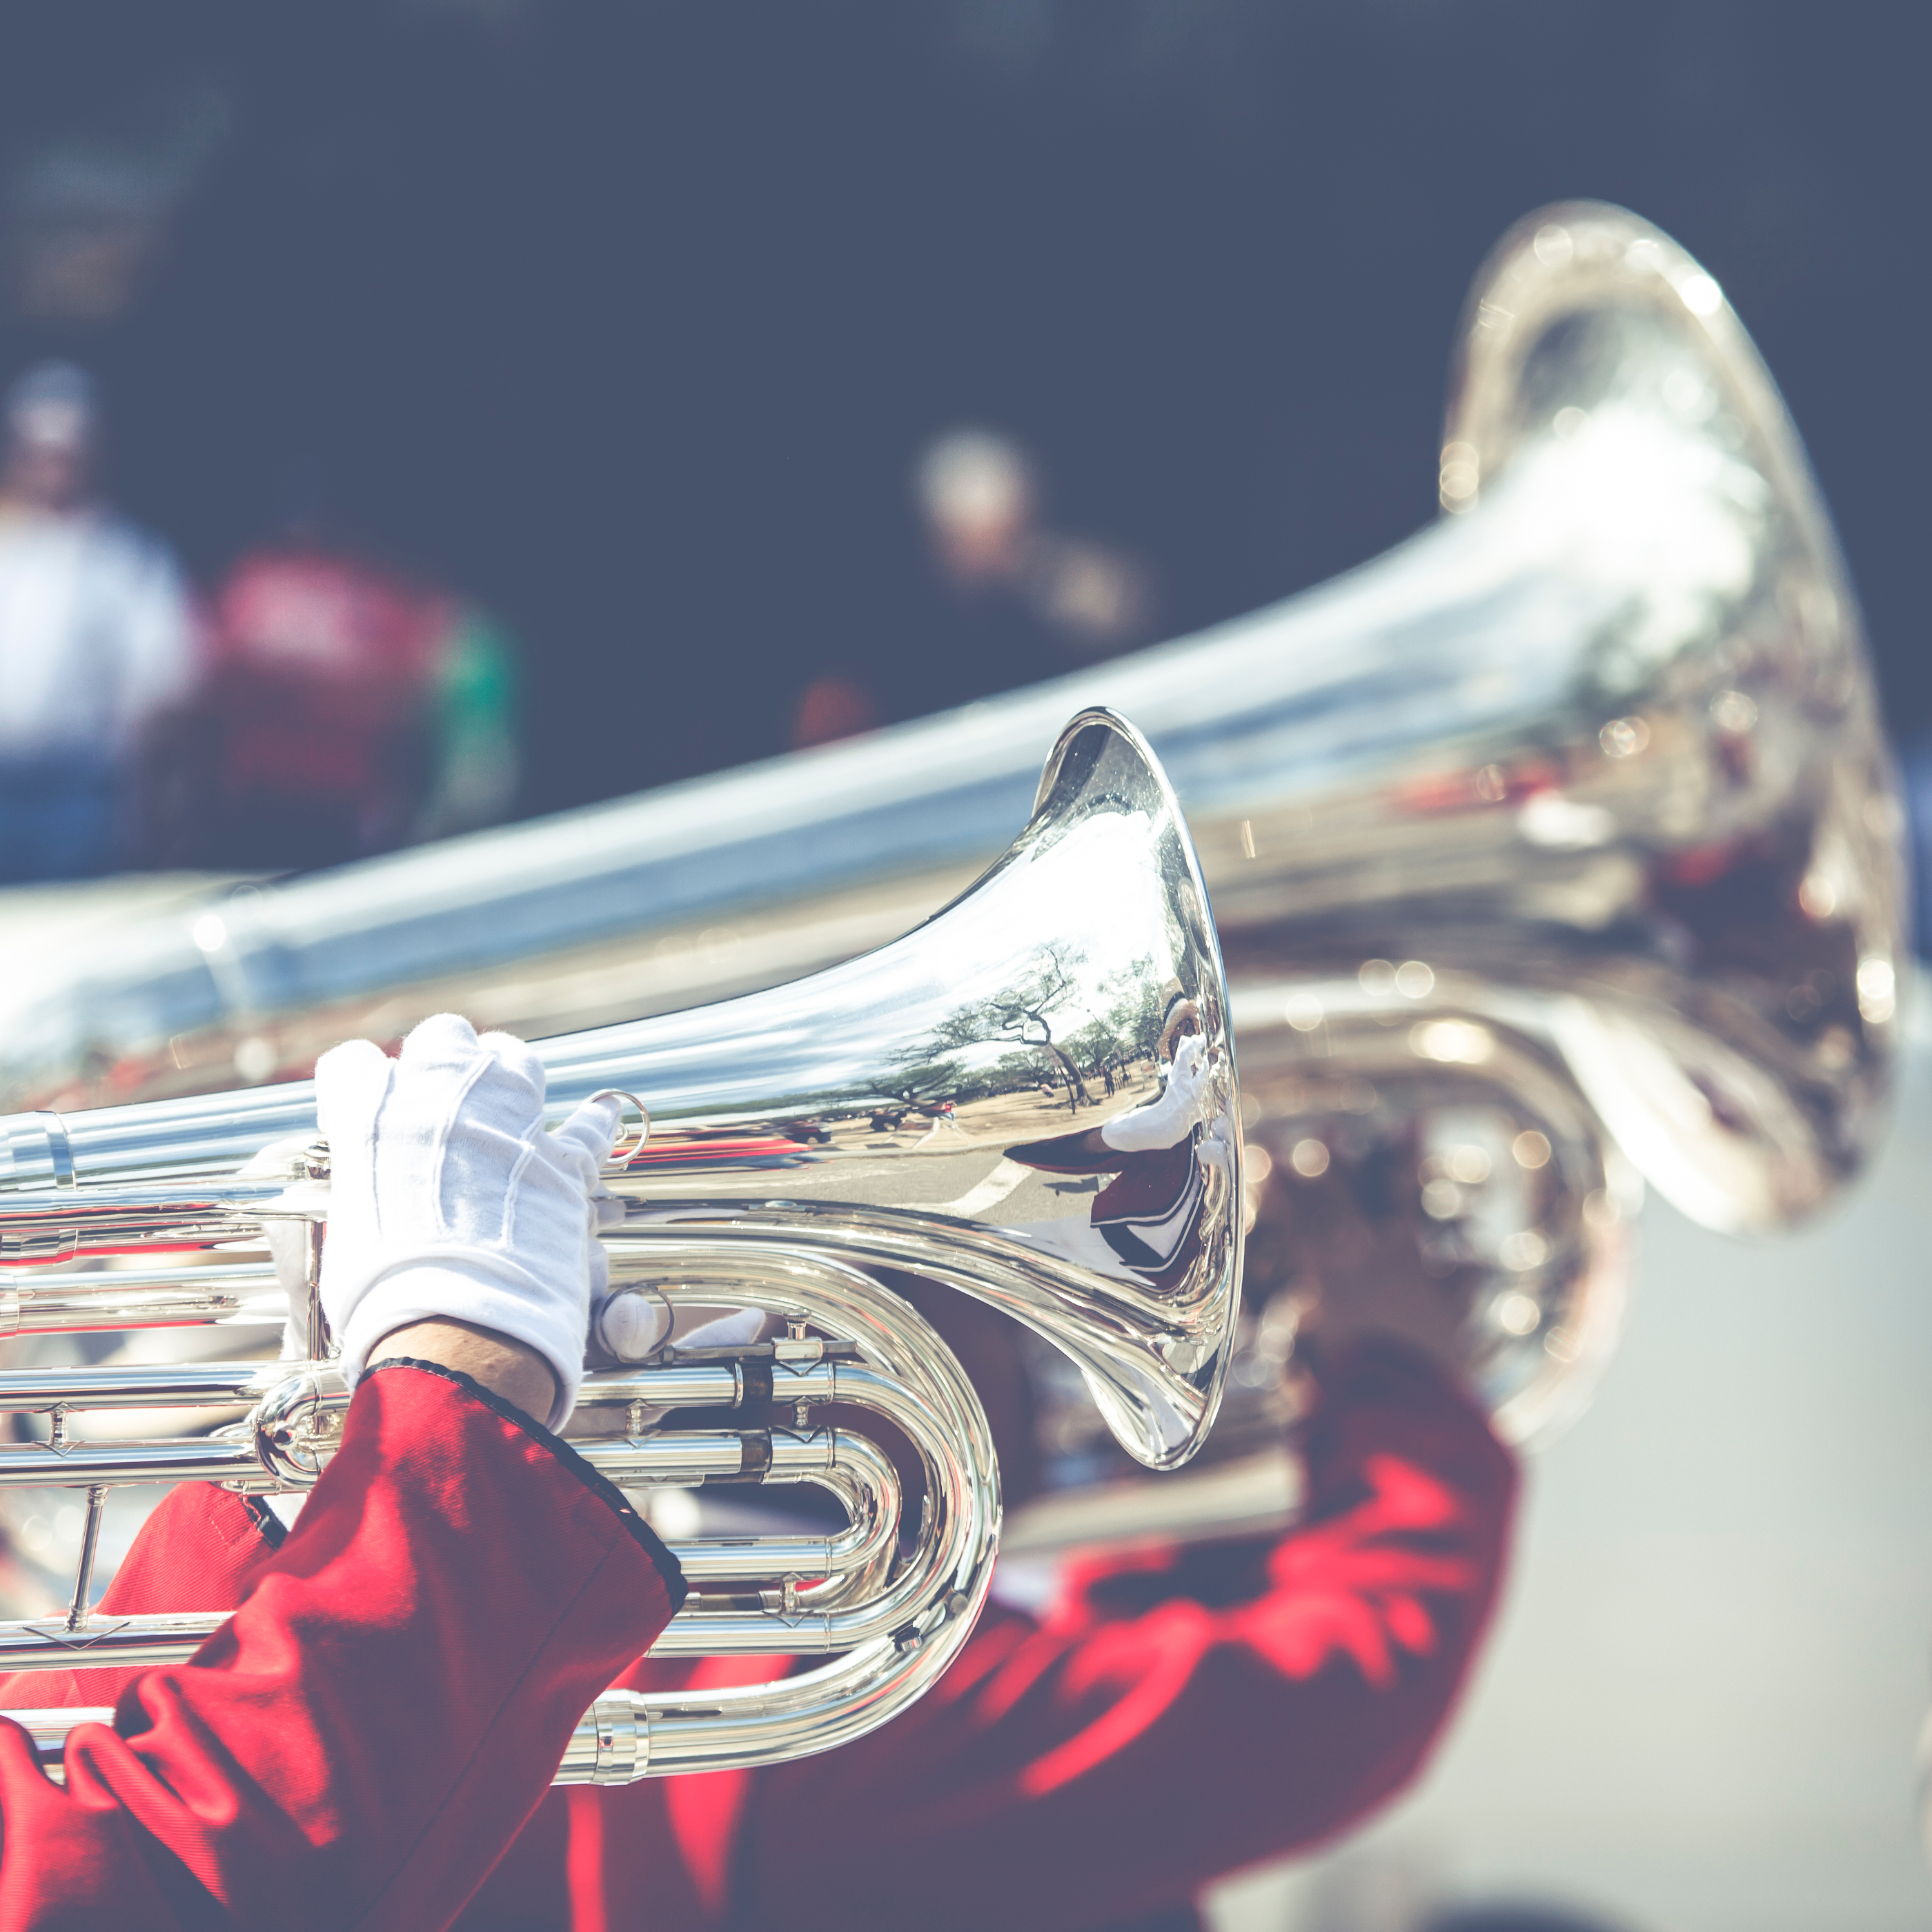
glass, red, color, close up, jewellery, trumpet, macro photography, brass instrument, fashion accessory